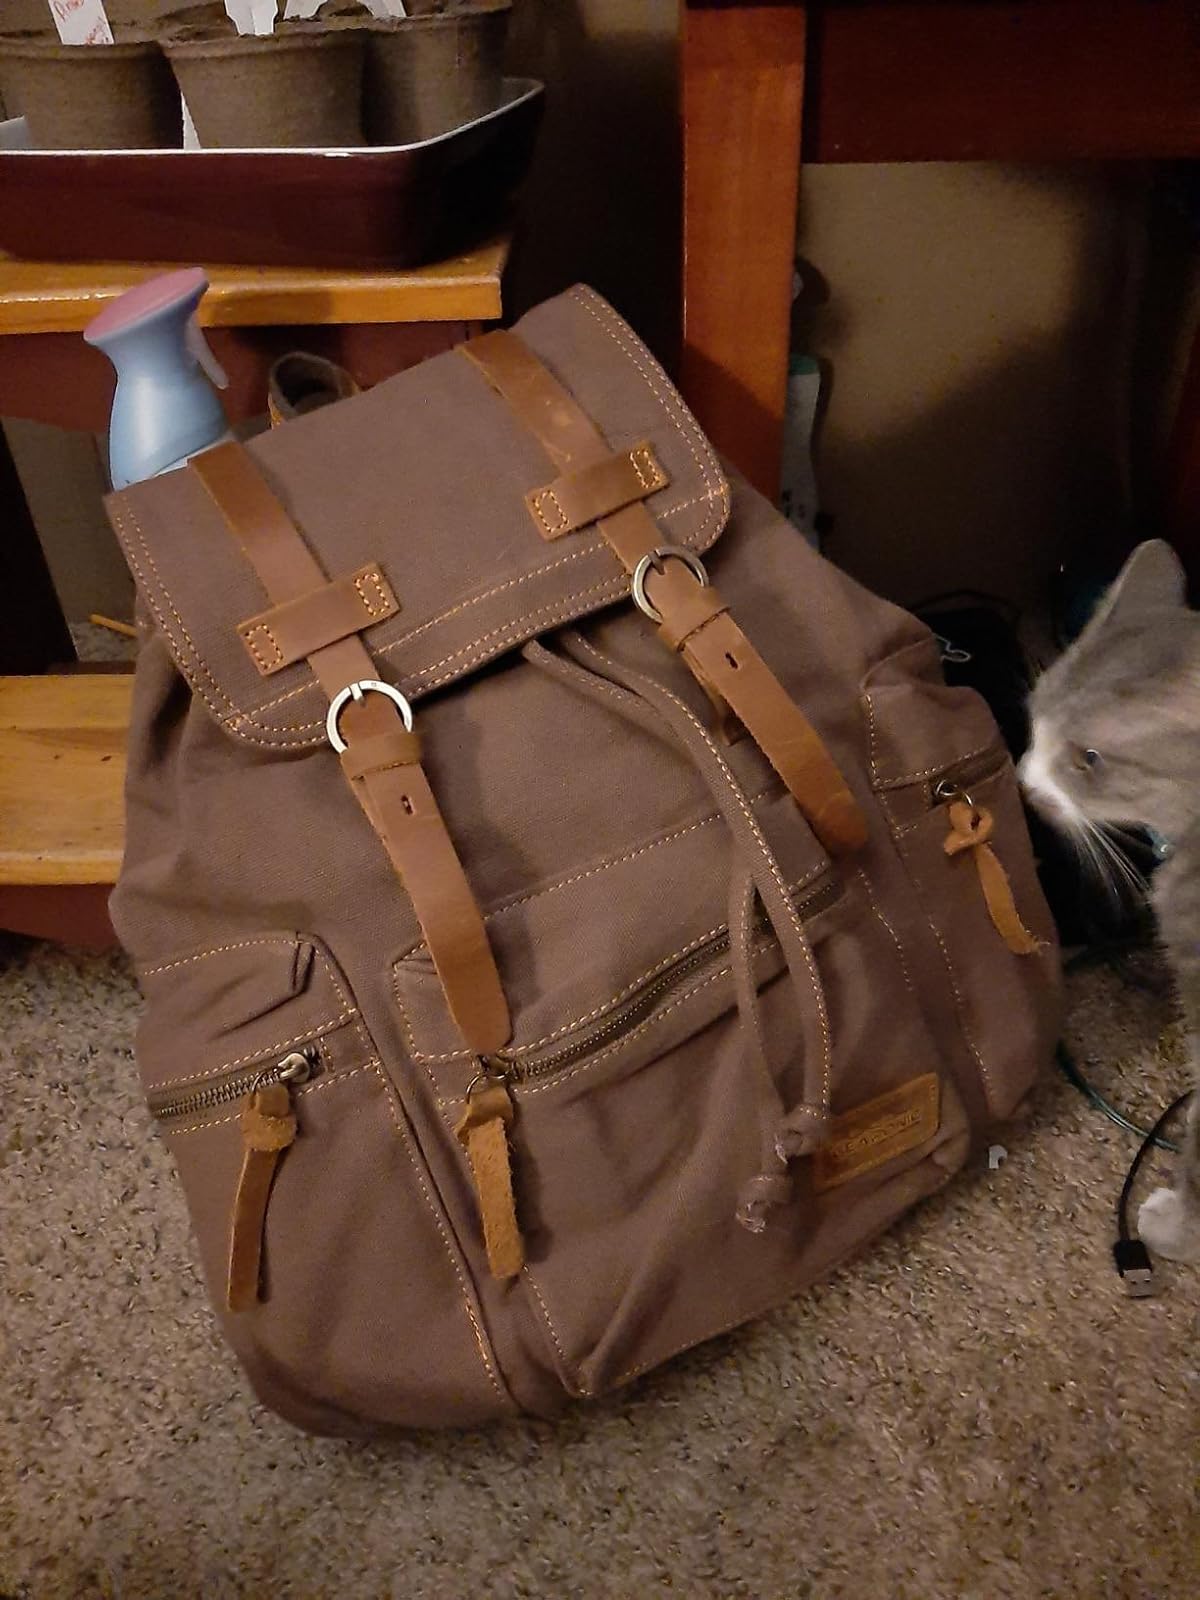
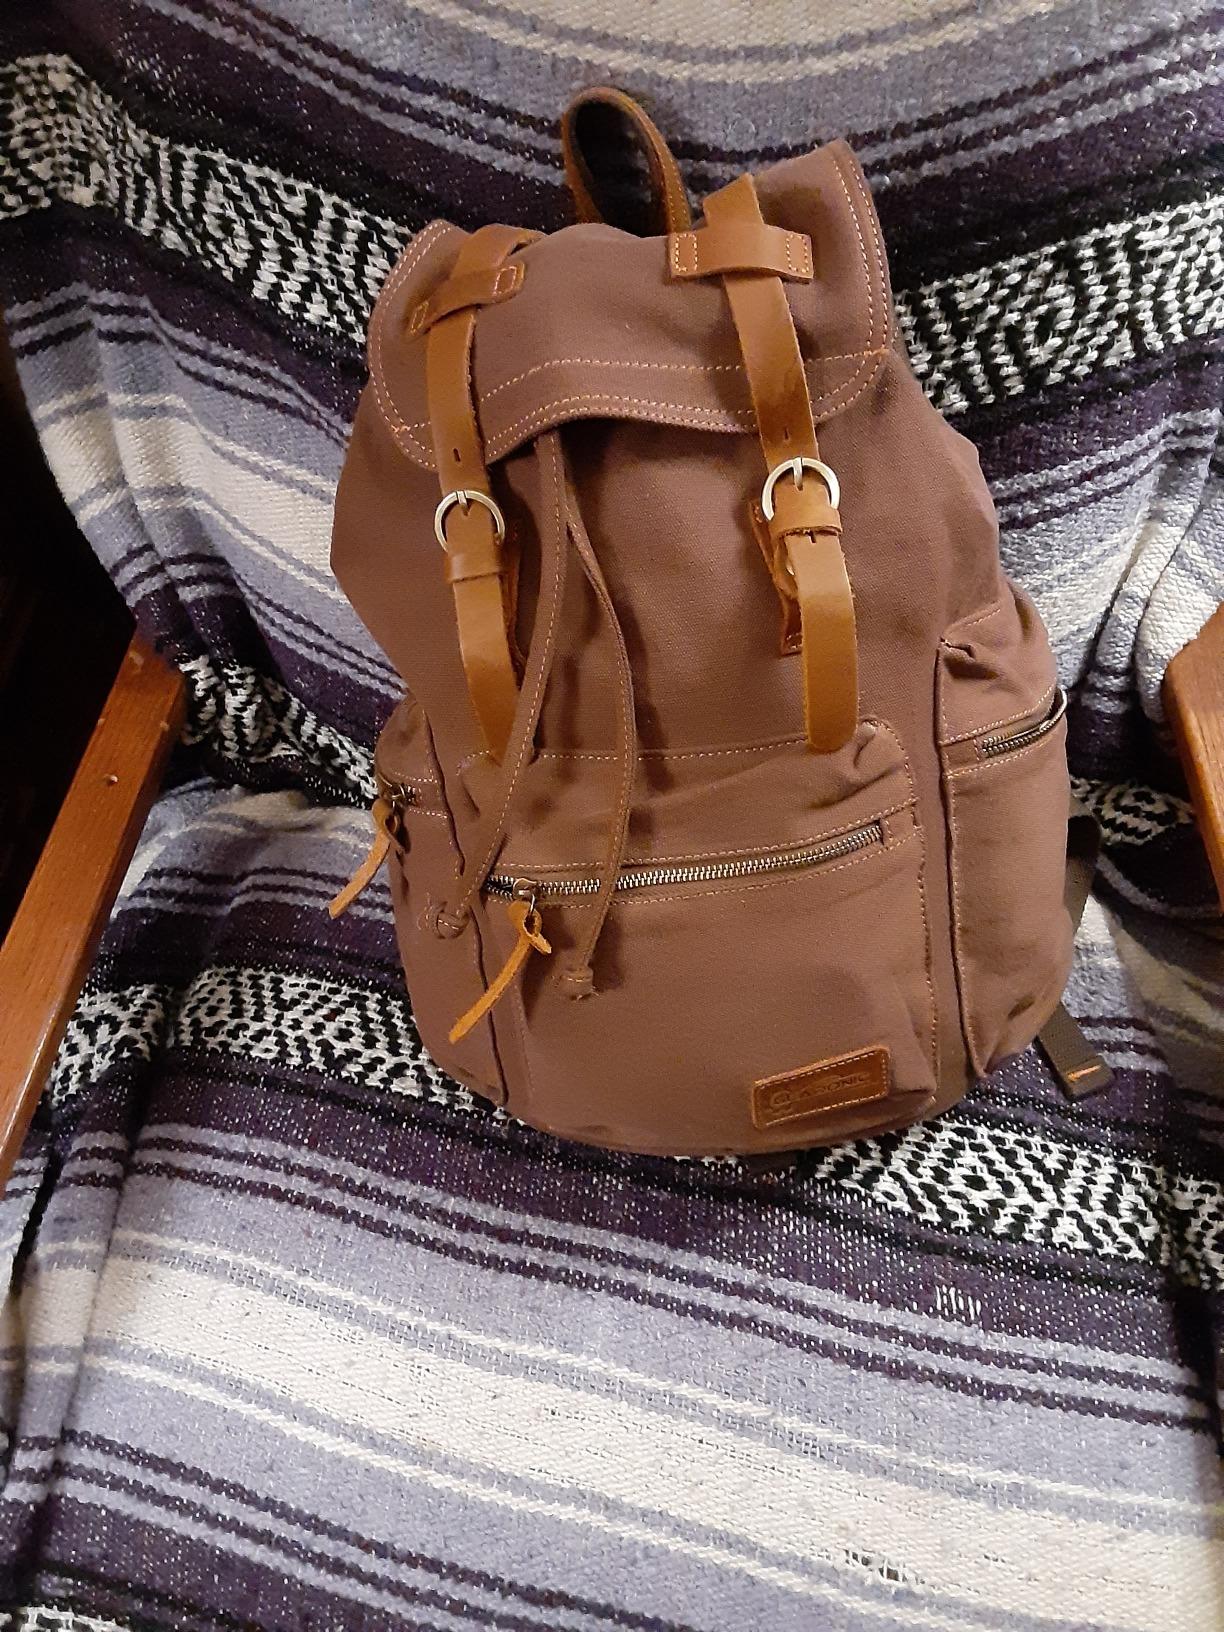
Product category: bag
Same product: yes